Nanchang South railway station

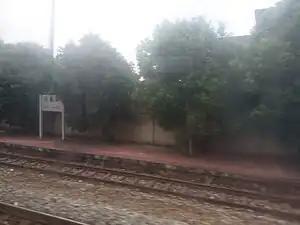
Nanchang South (Nanchangnan) Railway Station

Nanchang South railway station, located in the Qingyunpu District, Nanchang, Jiangxi, China, is a station on the Beijing–Kowloon railway and terminus station on the Nanchang Steel Plant Branch Line.